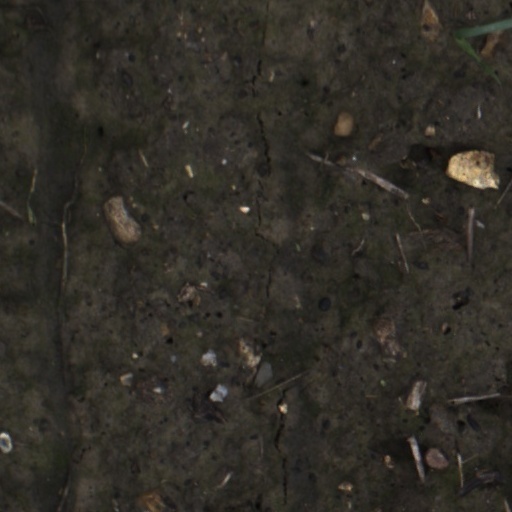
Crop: wheat